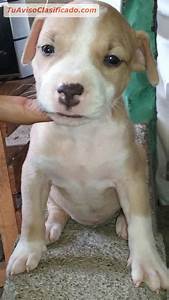
Label: dog